Robert G. Shaver

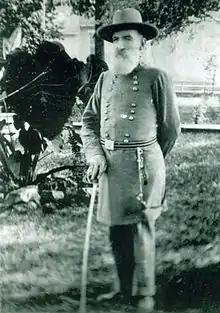
Shaver in U.C.V. uniform, 1911

Robert Glenn Shaver (April 18, 1831 – January 13, 1915) was an American lawyer, militia leader, and 3 star colonel in the Confederate States Army during the American Civil War, serving in several key battles in the Western Theater of the American Civil War. After the war, he became one of the first leaders of the Ku Klux Klan in Arkansas. Upon being convicted of several murders related to the Klan, he fled to the British Honduras from New Orleans on a steam ship. He spent a short period of time there, while he waited for his sister to clear his name of any wrong doing. After coming back to the United States and having his charges dropped, he served as commander of the State Guard and the Reserve Militia of Arkansas, as well the commander of the Arkansas Division of the United Confederate Veterans. Shaver spent his later life as the sheriff of Howard County, and as a lawyer until his death in 1915. a(U.C.V.).